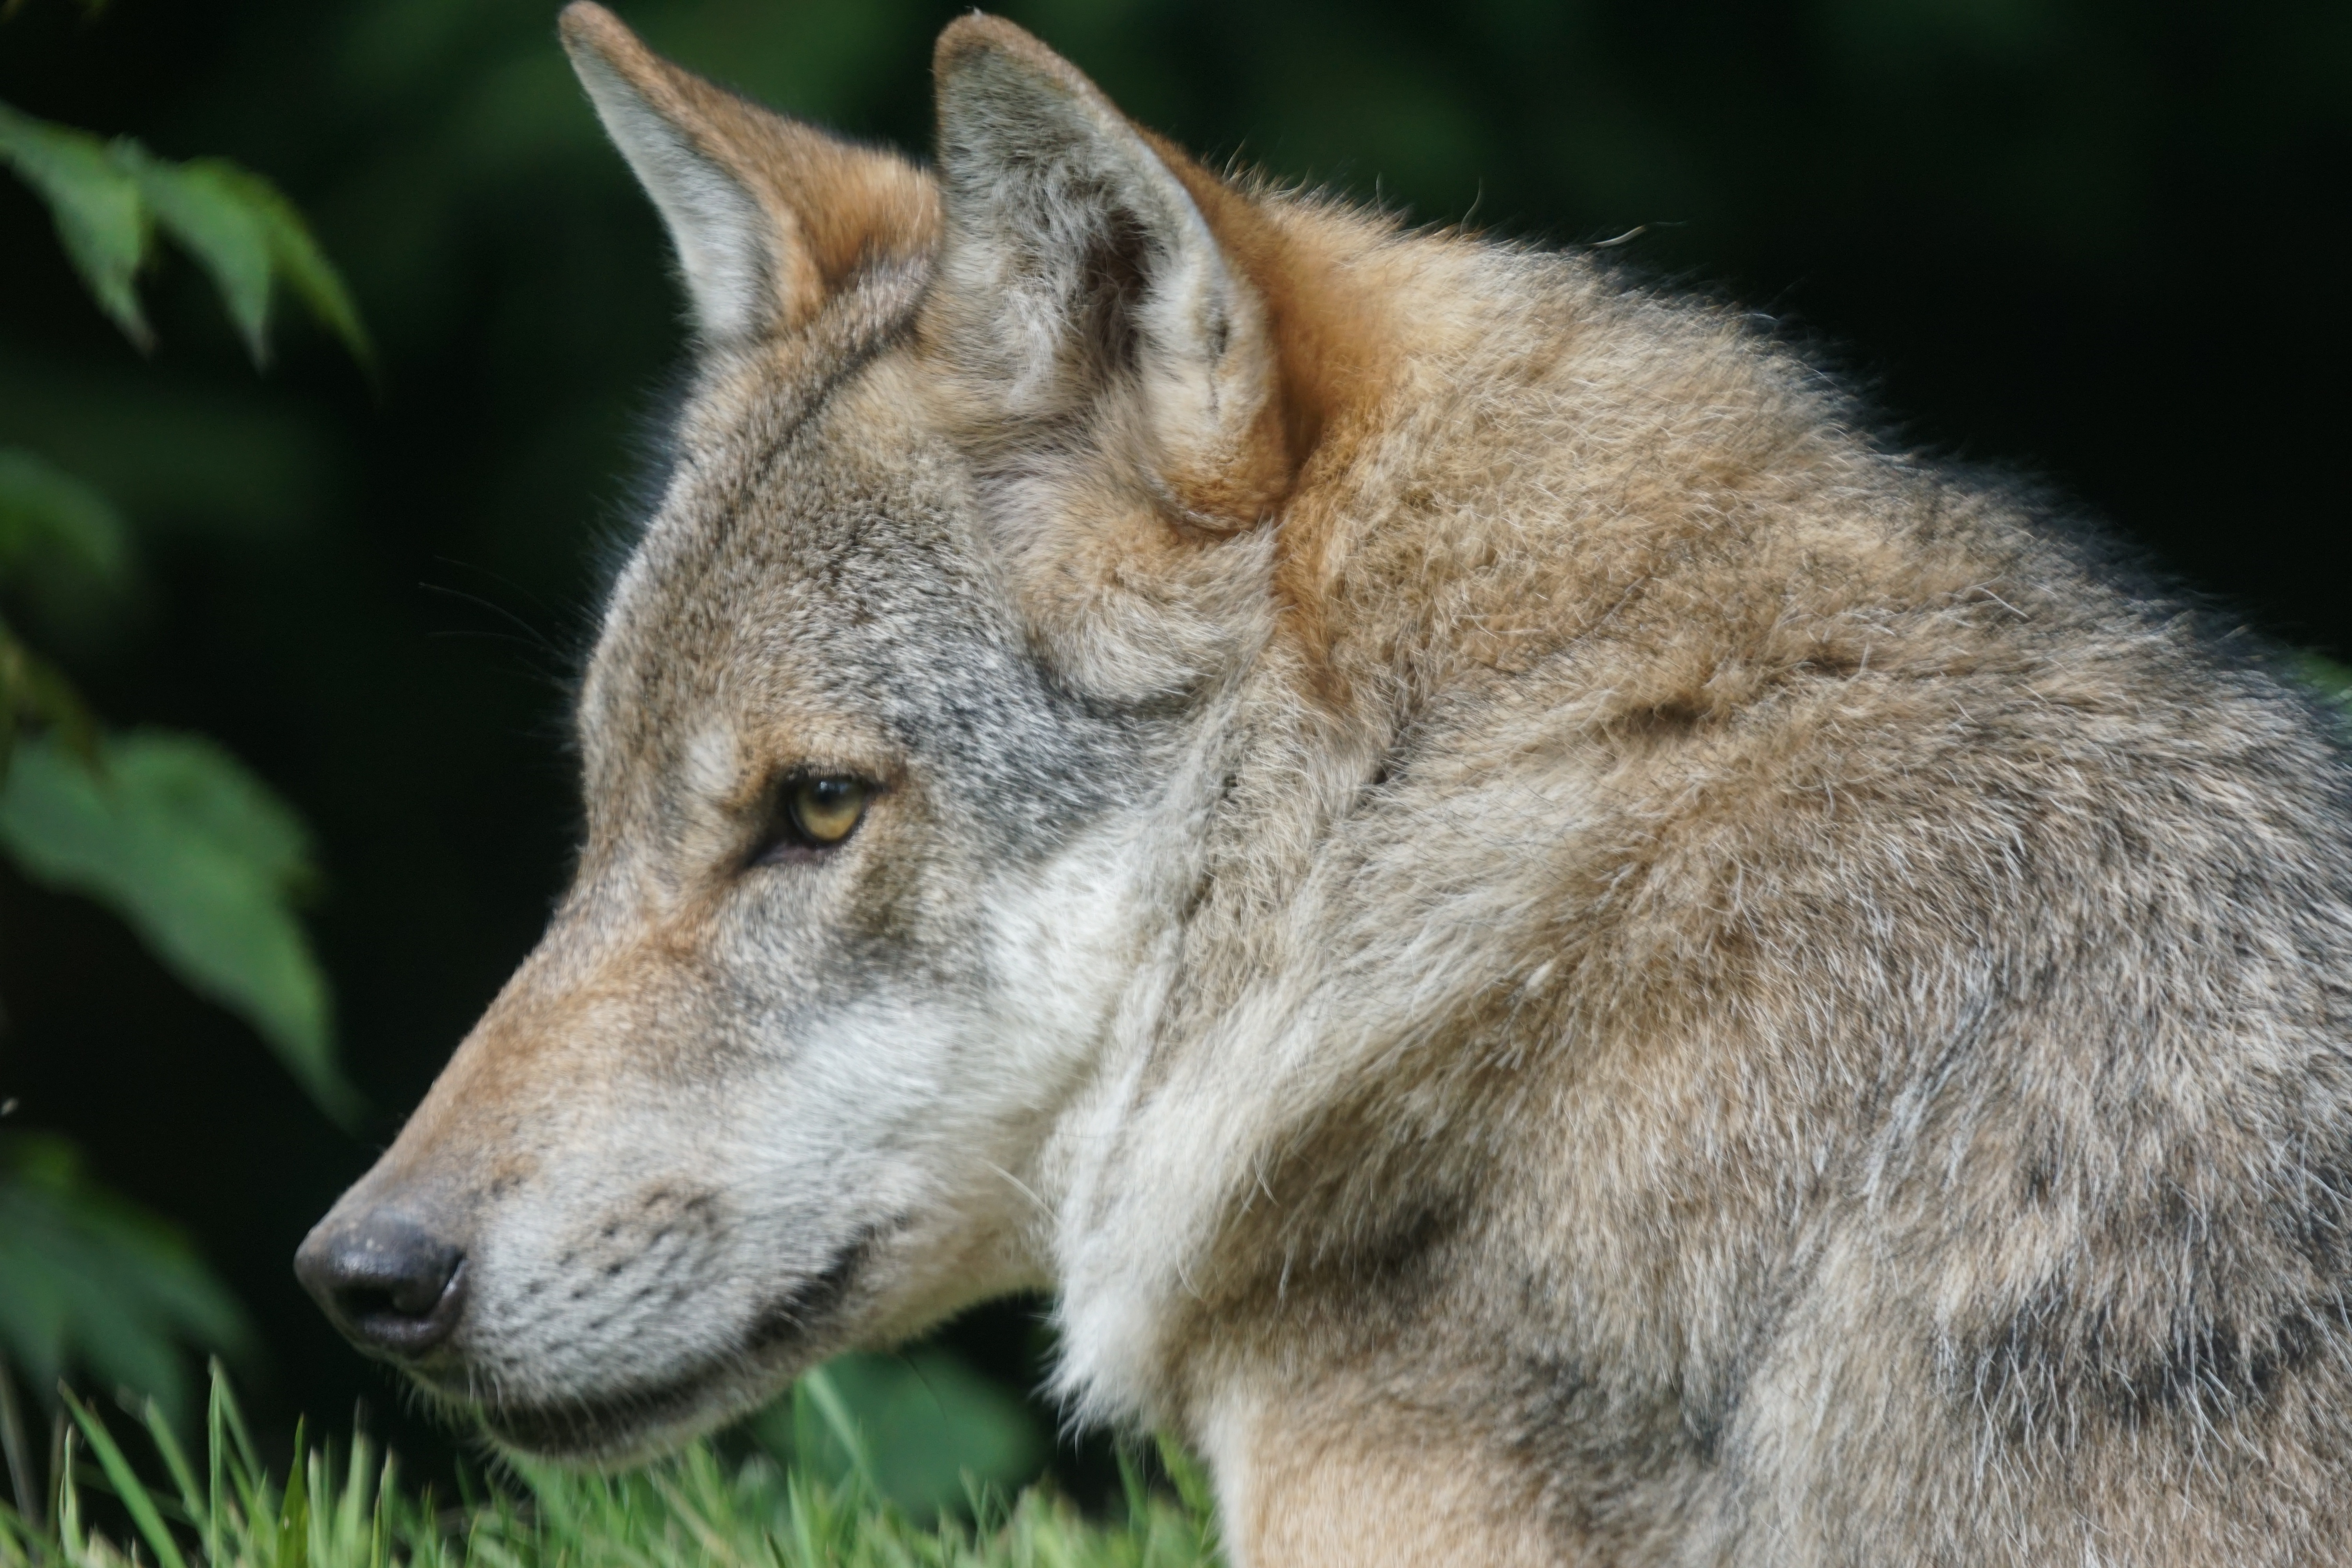
wildlife, portrait, mammal, wolf, predator, coyote, fauna, close up, vertebrate, dog breed, wildlife photography, dormant, carnivores, european wolf, pack animal, canis lupus, jackal, shikoku, dog like mammal, red wolf, kit fox, saarloos wolfdog, wolfdog, czechoslovakian wolfdog, dog breed group, greenland dog, west siberian laika, canis lupus tundrarum, tamaskan dog, dhole